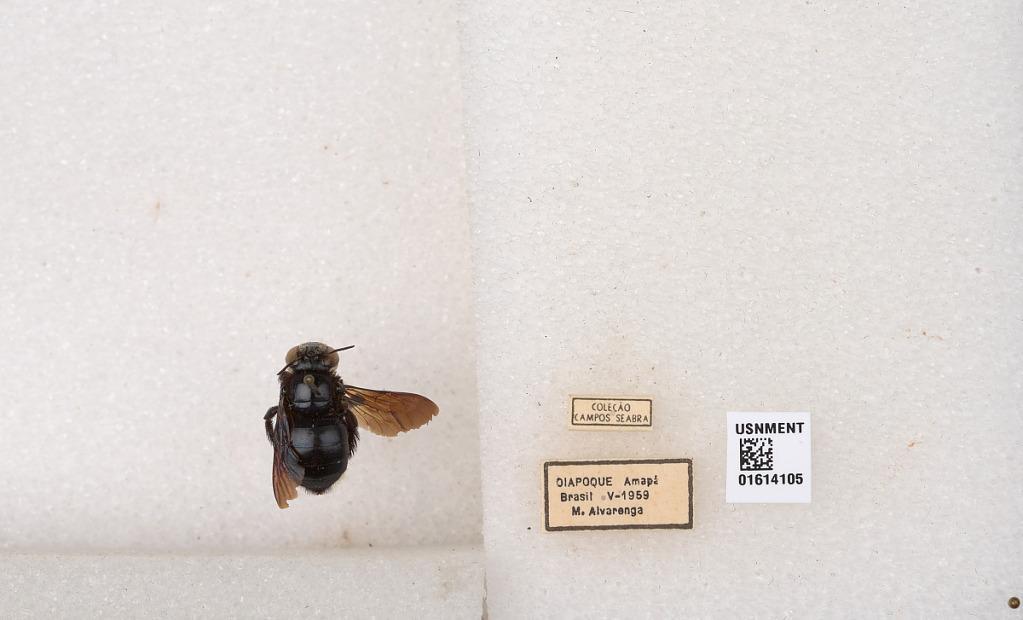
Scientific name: Xylocopa (Schonnherria) muscaria (Fabricius)
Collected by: M. Alvarenga
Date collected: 1959-5-1
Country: Brazil
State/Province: Amapa
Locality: Oiapoque